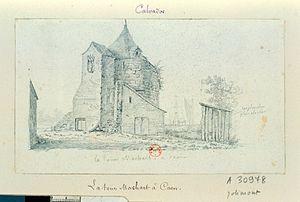
La tour Machard, appelée aussi tour au Massacre, est un ancien élément des fortifications de Caen.
Saint-Jean est un quartier du centre-ville de Caen.
Les fortifications de Caen ont longtemps été un signe de la richesse de la cité, bien qu’elles n’aient pas permis de protéger la ville des agressions extérieures, notamment pendant la guerre de Cent Ans. C'est un des éléments les plus importants du patrimoine militaire de Caen.
Théodore de Jolimont, né François-Gabriel-Théodore Basset de Jolimont le 8 février 1787 à Martainville-Épreville, et mort le 27 octobre 1854 à Dijon, est un peintre, graveur, lithographe et historien de l'art français.